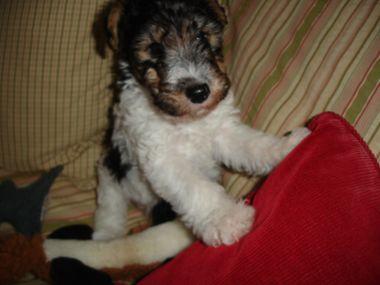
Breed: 226-n000057-wire_haired_fox_terrier